Michael Caton

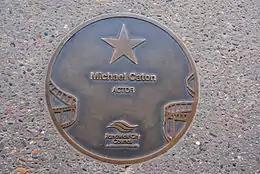
Caton's plaque at the Australian Film Walk of Fame, Ritz Cinema, Randwick, Sydney

Caton is married to Helen Esakoff. His son Septimus narrates "My Kitchen Rules" and "Robot Wars".